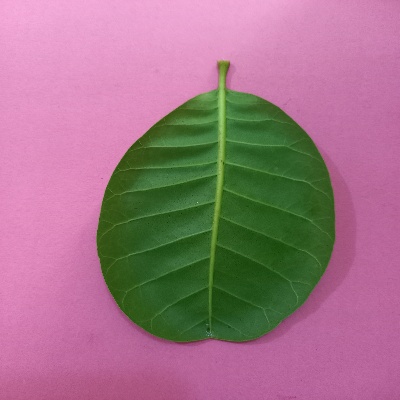
Crop: Cashew
Condition: healthy